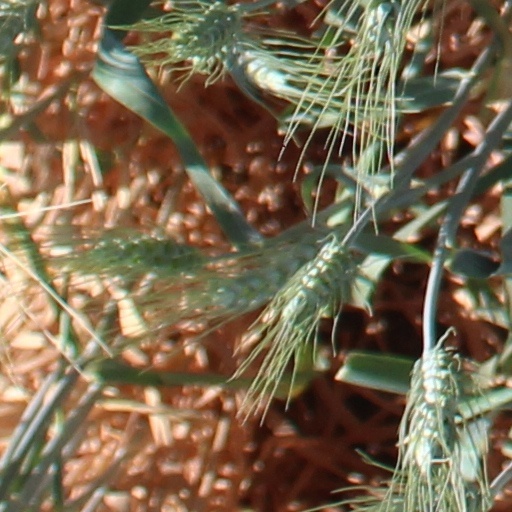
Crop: wheat